Bashundhara Residential Area

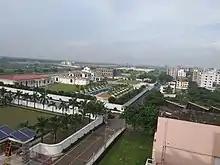
A view of Bashundhara residential area.

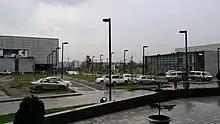
Convention center on Bashundhara zone.

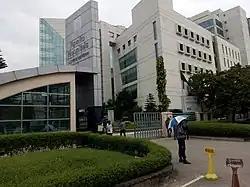
Evercare Hospital Dhaka in 2014 when it was part of Apollo Hospitals, Dhaka

Bashundhara Residential Area, or simply Bashundhara, is an upscale residential and semi-business neighbourhood in Dhaka, Bangladesh. Described as a "city inside a city," the area is the largest private real estate project in Greater Dhaka. It is owned and operated by East West Property Development Pvt. Ltd., a subsidiary of Bashundhara Group.